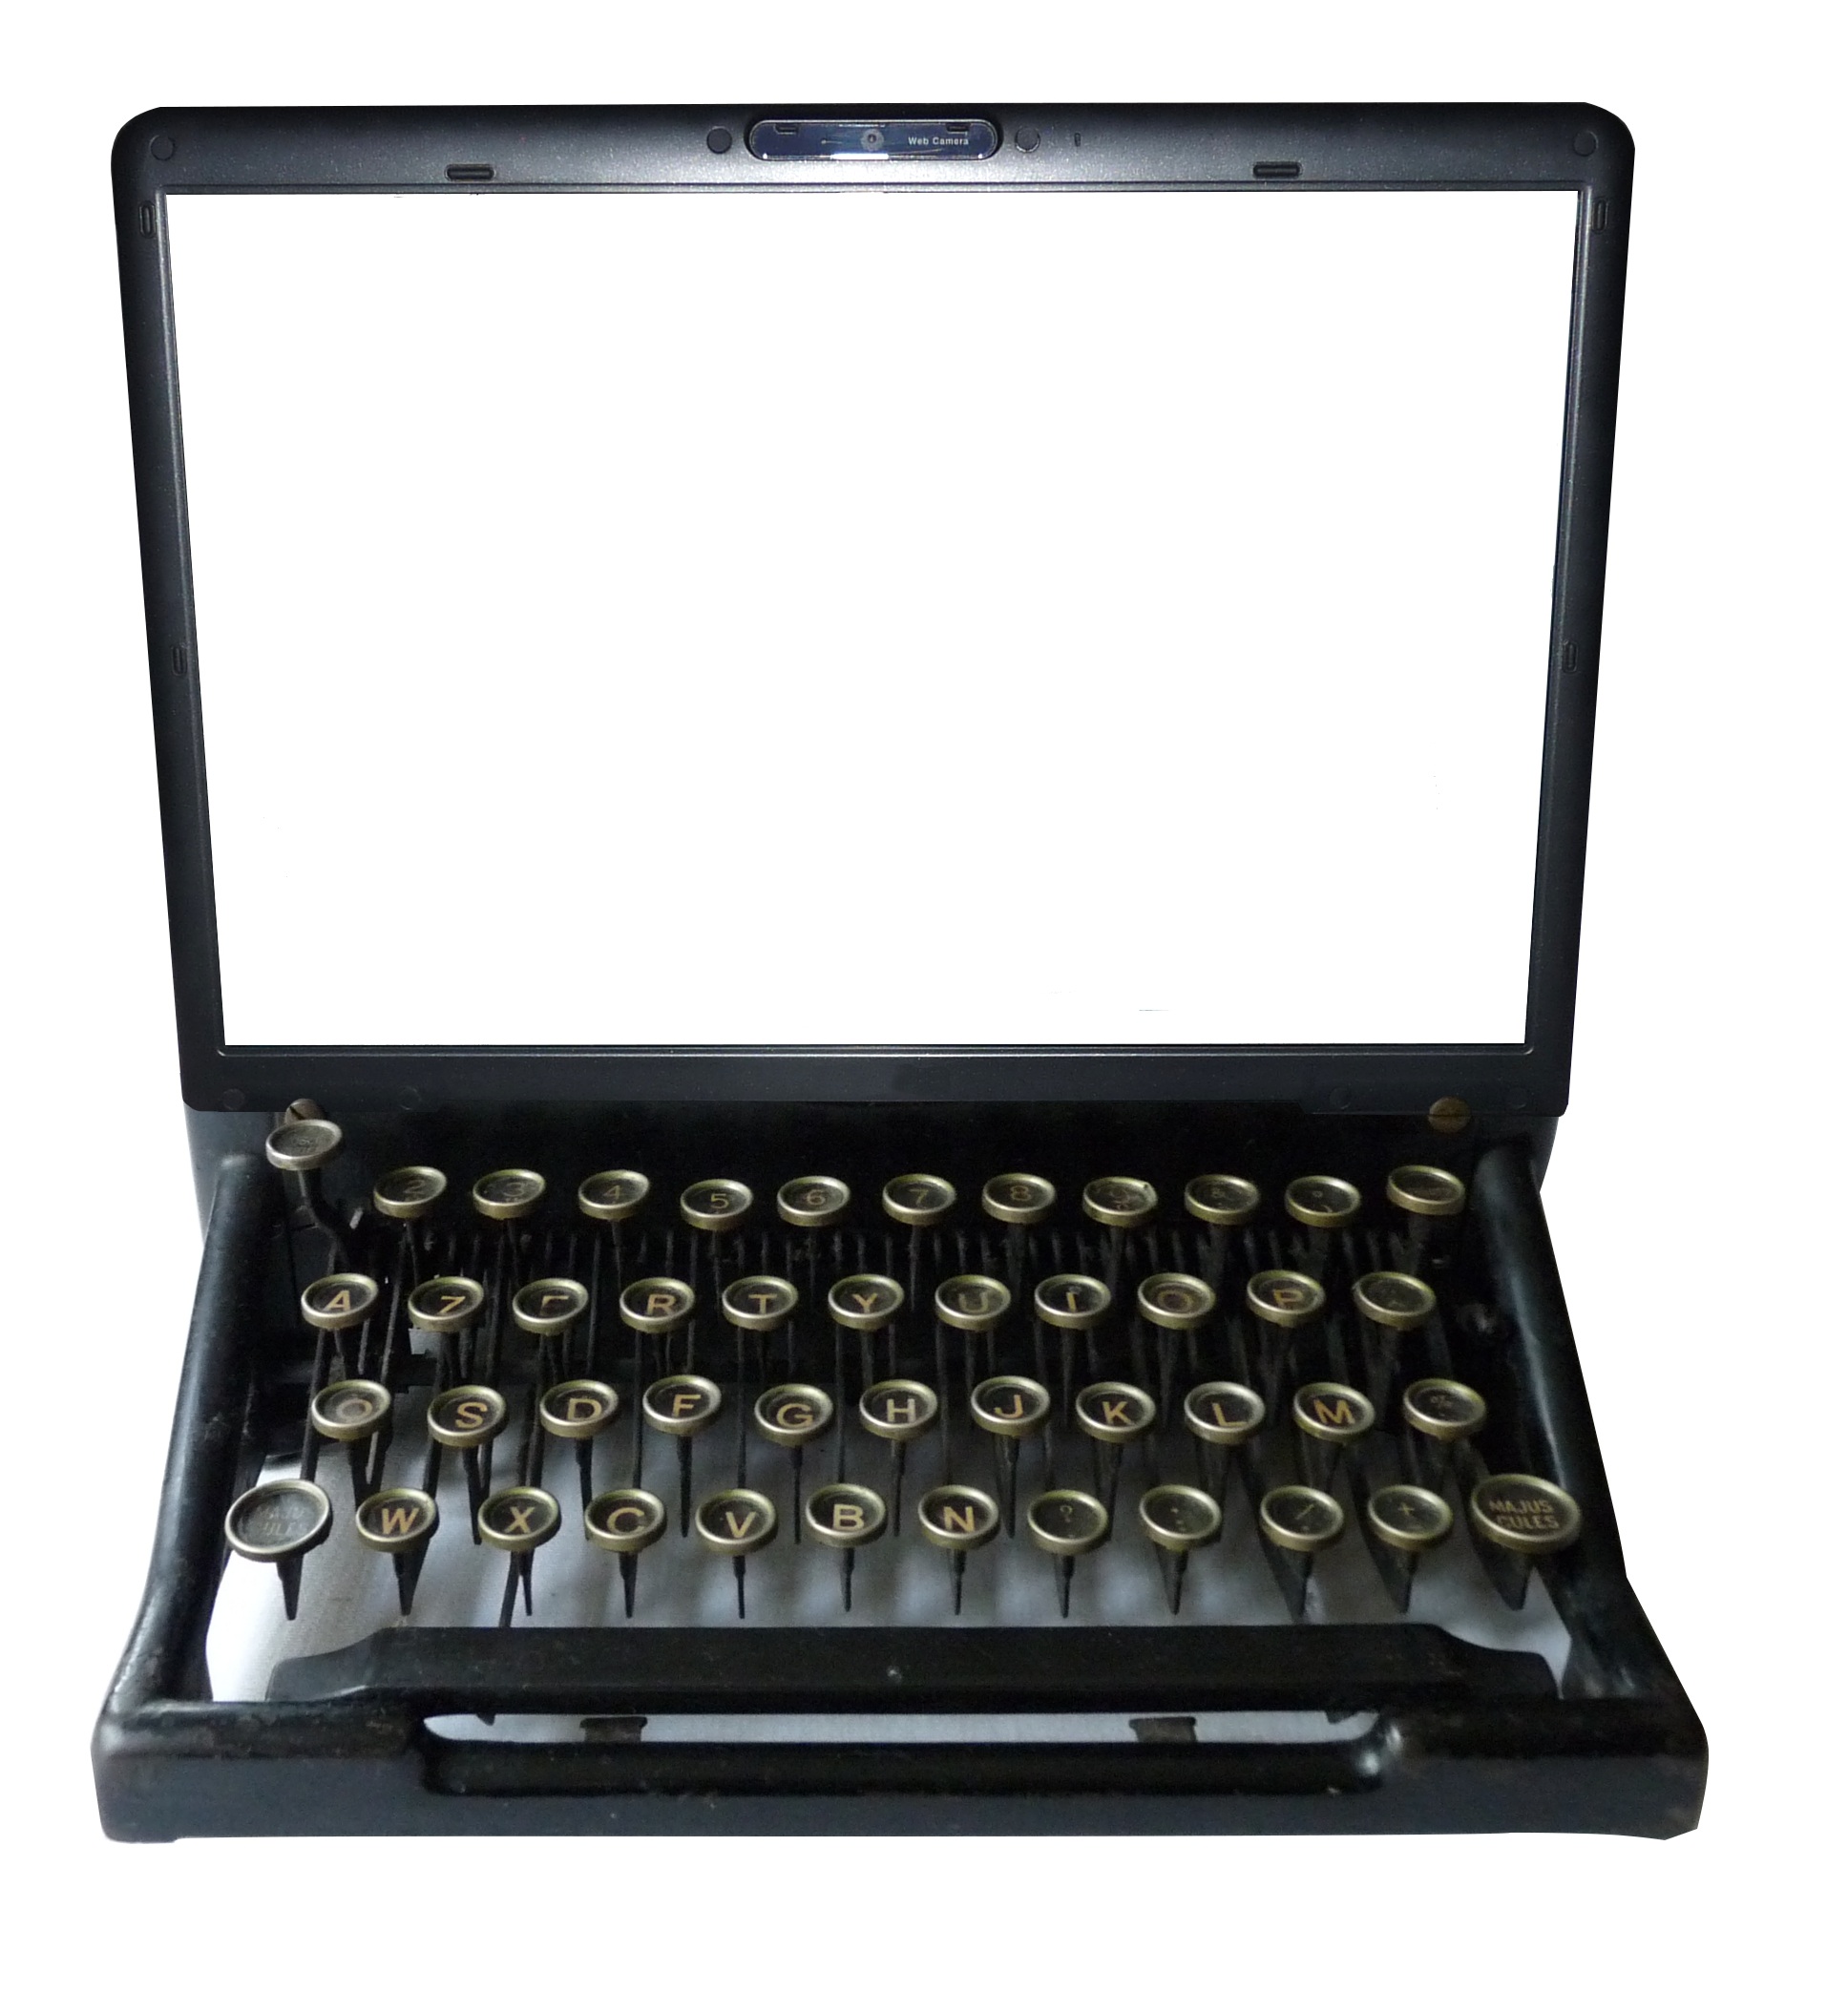
laptop, computer, writing, typing, keyboard, technology, old, typewriter, fun, display, digital, multimedia, electronic device, office equipment, retor